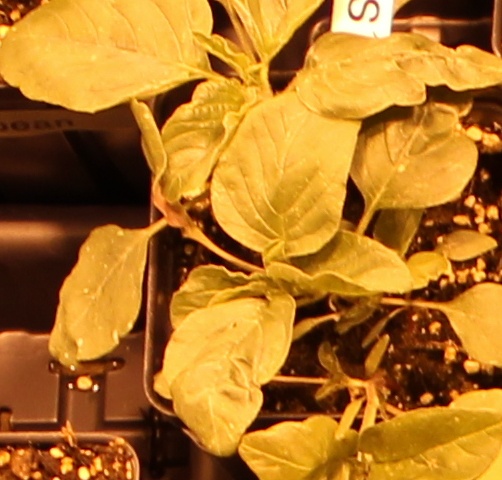
Label: Redroot Pigweed